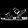
Label: Sandal